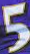
Number: 5